Felix Adler (clown)

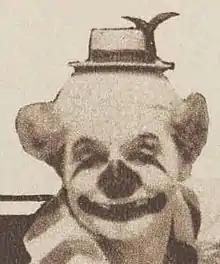

Frank Bartlet Adler (better known by his stage name Felix Adler; June 17, 1895 – February 1, 1960), was an American circus performer and entertainer. Known as "The King of Clowns", he performed for Ringling Bros. Barnum & Bailey for 20 years. He was inducted into the International Clown Hall of Fame in 1989.